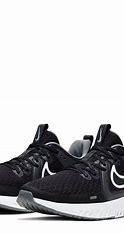
Brand: Nike
Model: Legend React